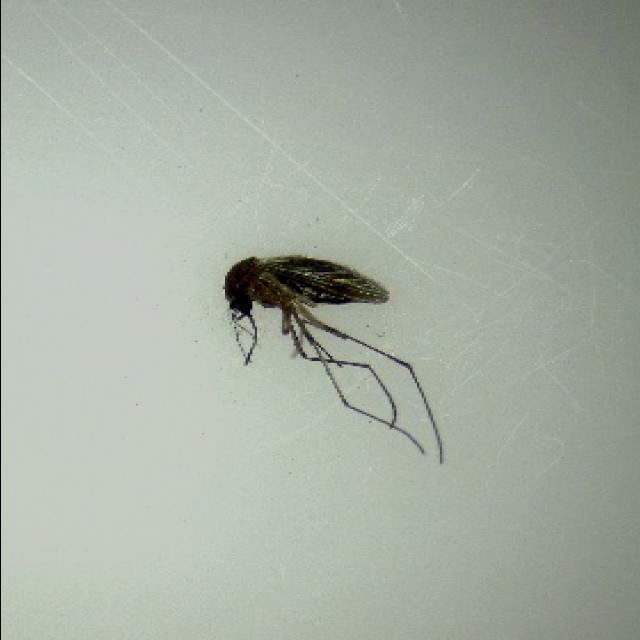
Species: culex_tritaeniorhynchus